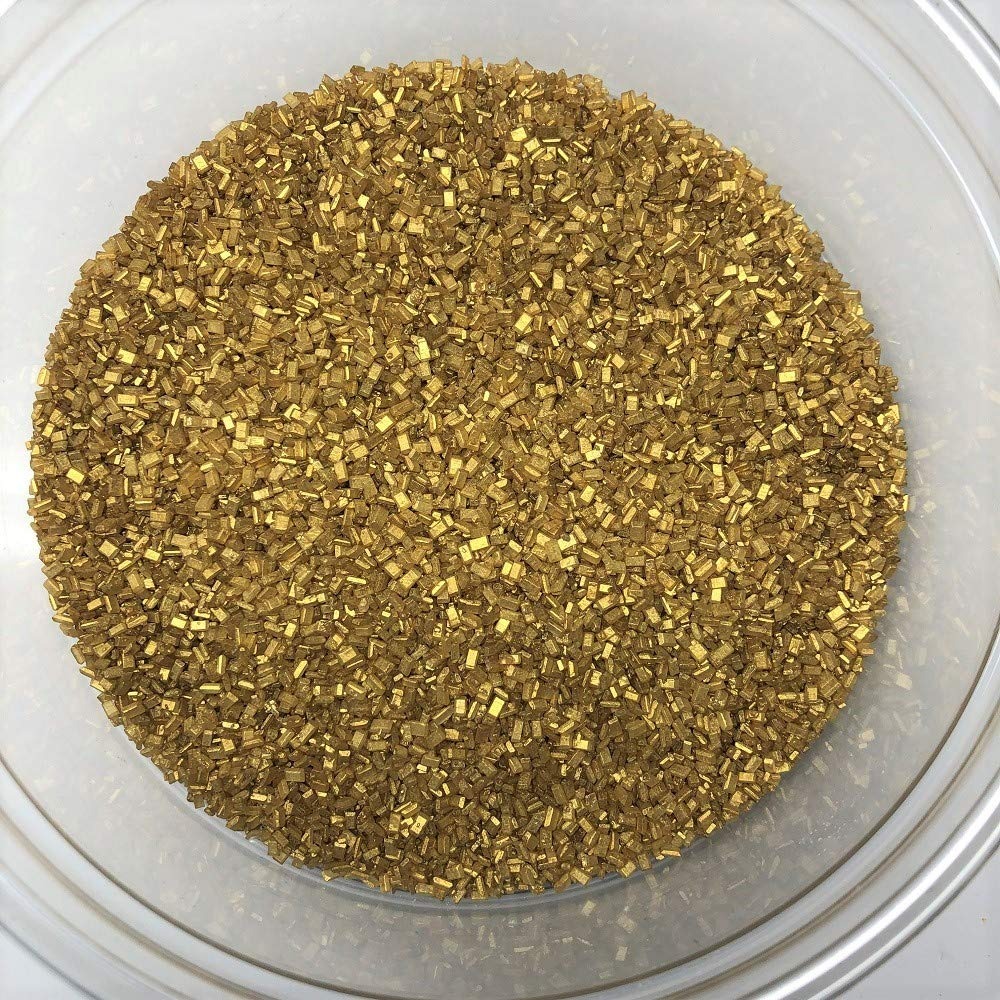
Item Name: Sugar Crystalz Gold Crystals Bakery Topping Sprinkles 8 pound colored sugar
Product Description: Gold Crystals. Shiny - Larger size pieces of sugar sprinkles up to 1/16". The perfect topping for your cookies, cupcakes, ice cream, or any other dessert! This listing is for a bulk 8 pound package of gold crystals.
Value: 128.0
Unit: Ounce

Price: 15.17